Project Nicaragua

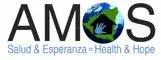
AMOS Health and Hope is an organization based in Nicaragua that seek to directly work with impoverished communities in the country.

The UCSD chapter of Project Nicaragua was founded about a year after the UCLA chapter when Assistant Executive Director Stanley Park in January 2006. Under his direction, a team of three students traveled to Managua, Nicaragua in September 2006 to help create a relationship with La Mascota Pediatric Hospital, conduct research on spina bifida, and donate medical supplies that had been provided by our Chairman of the Board and Executive Advisor, Dr. Jorge Lazareff, to El Lenin Fonseca Hospital. Since its founding, the chapter has established connections with the International Neurosurgical Children’s Association and AMOS Health and Hope. Project Nicaragua’s connection with AMOS Health and Hope has been used to conduct research about the prevalent rate of parasites in school aged children in San Jose de Los Remates, Boaco, Nicaragua and build clinics in El Bejuco. In addition to receiving ten thousand dollars from the Strauss Foundation, the UCSD chapter has been the 2008–2009 recipients of the Chapin Cole and Melissa Higgins Lifelong Service Award, 2009–2010 Alumni Engagement Award, and 2011–2012 UCSD Grants for Change.